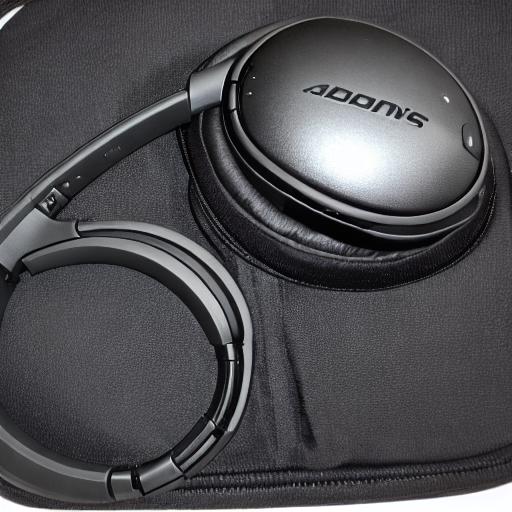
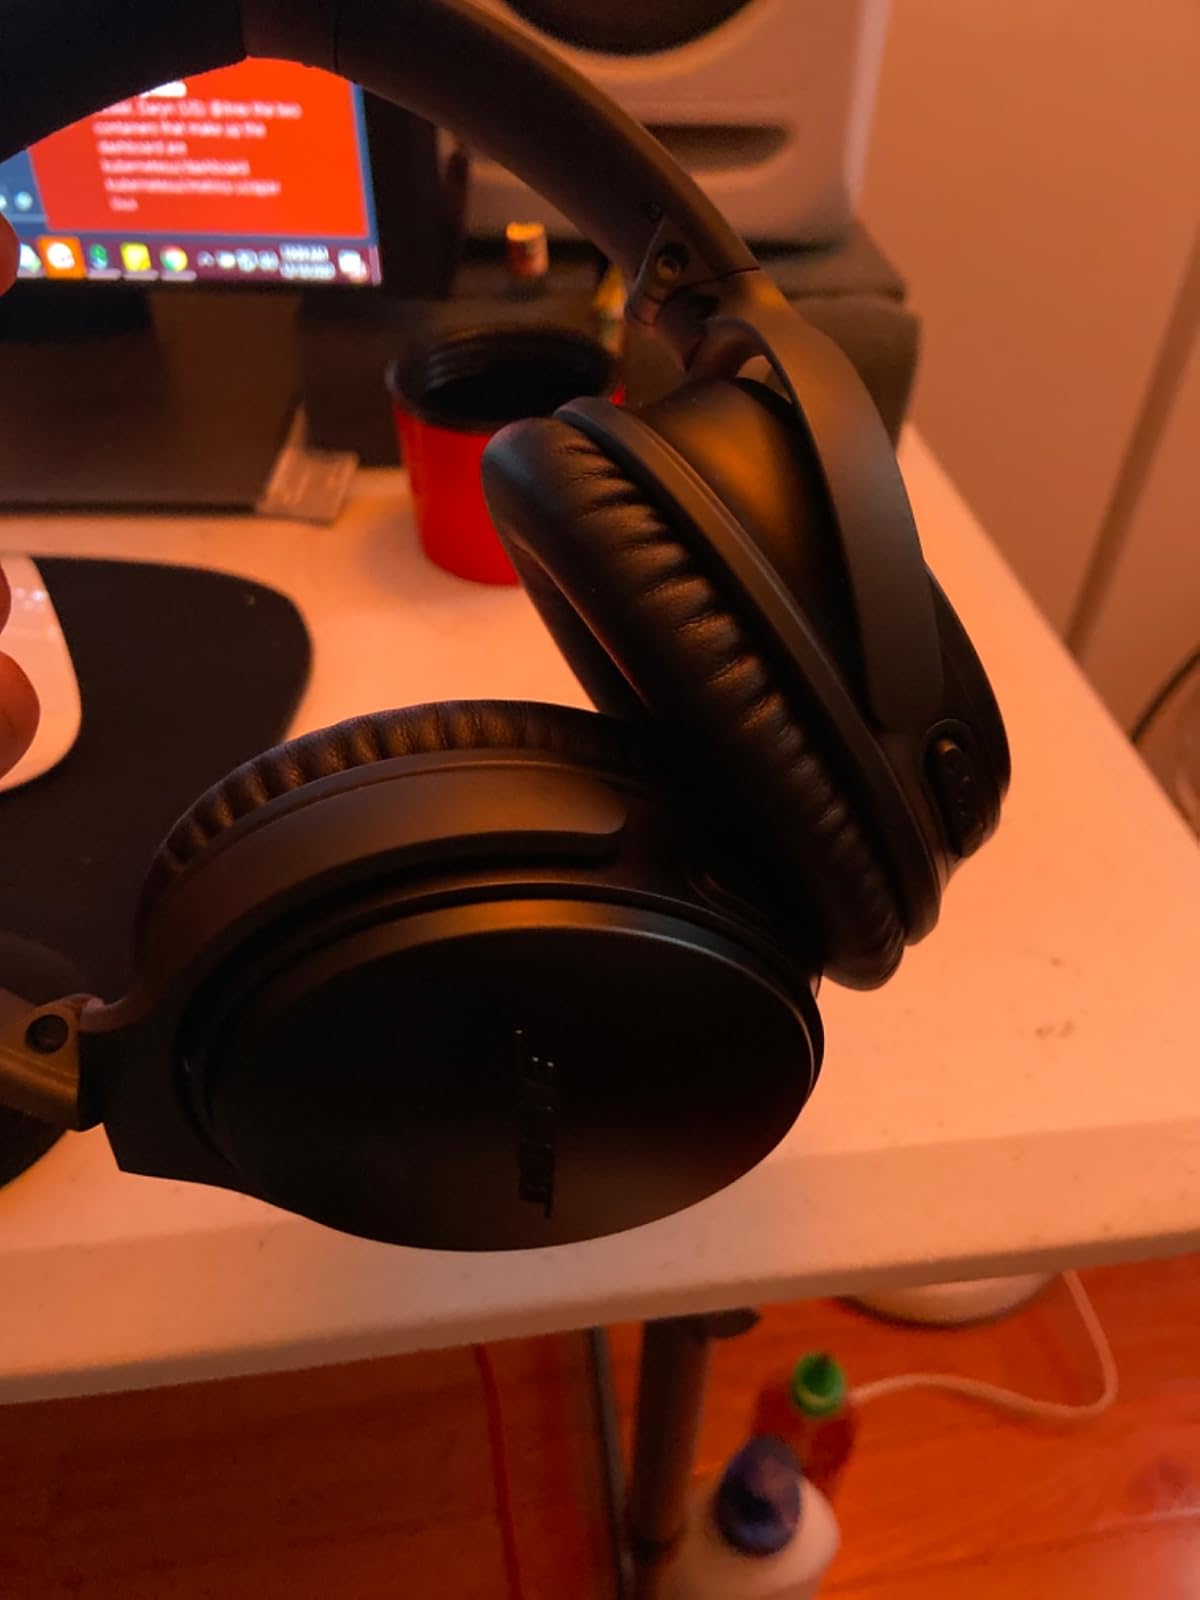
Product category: headphones
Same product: no